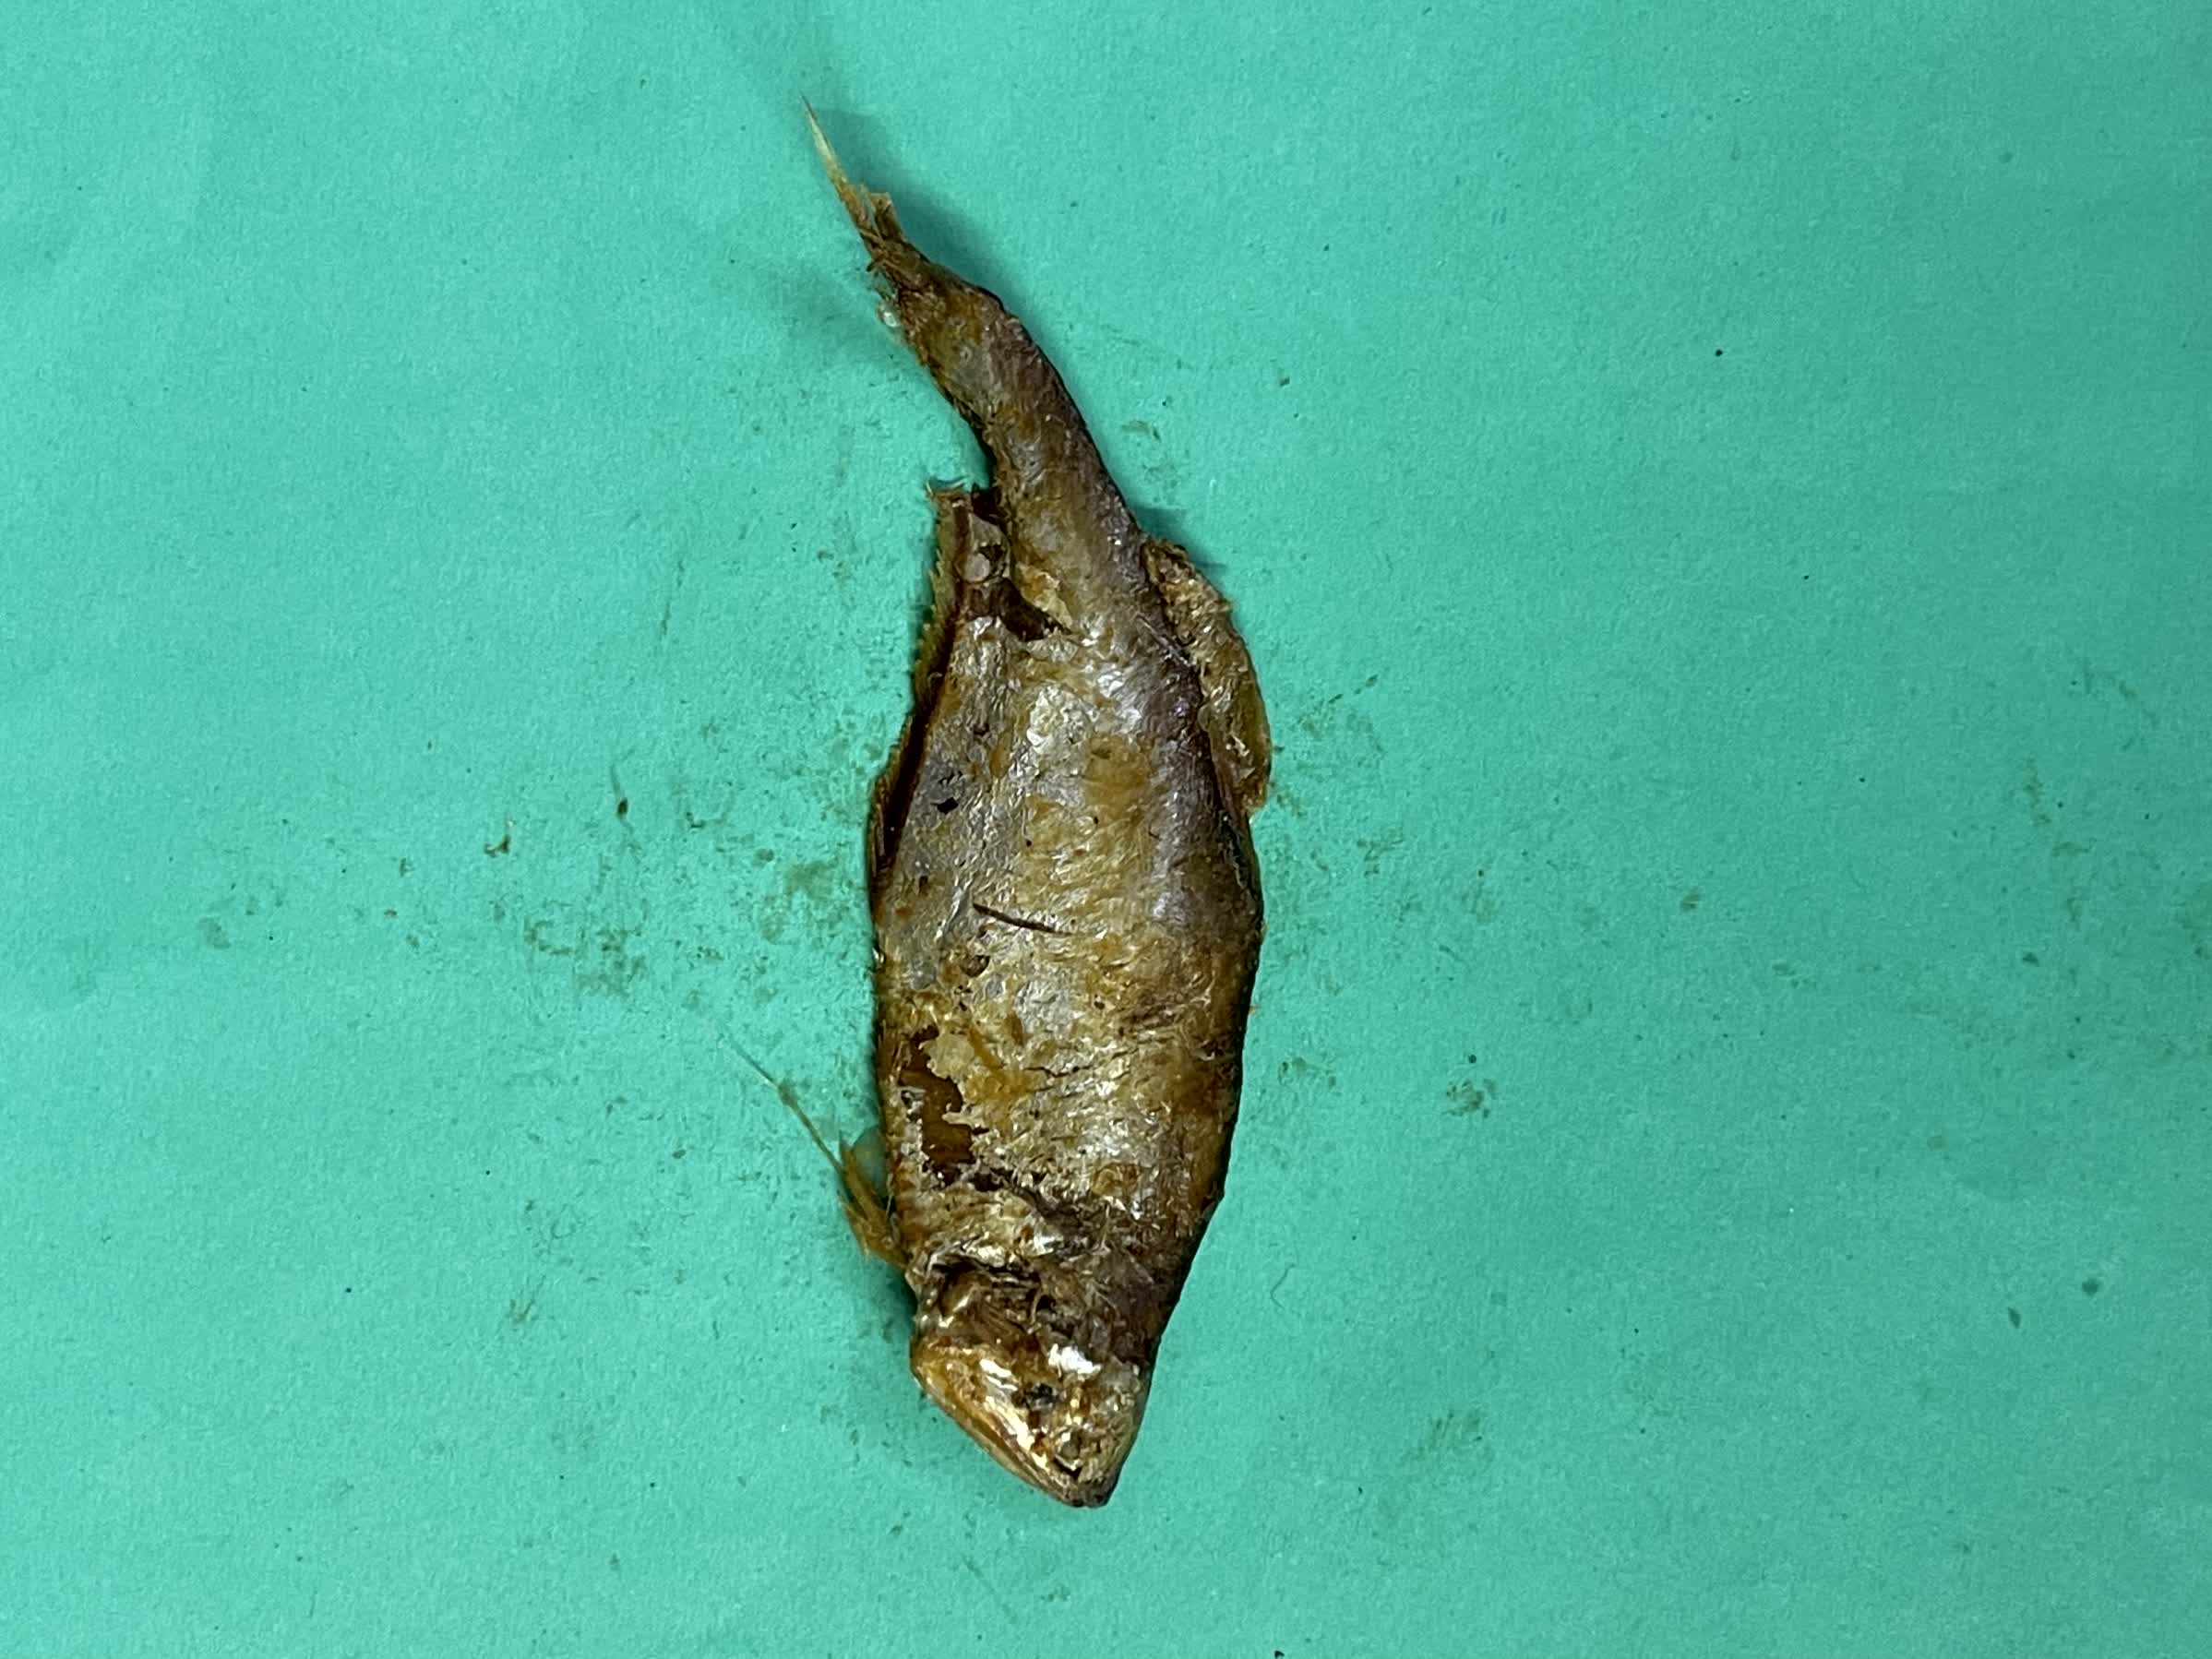
Species: Bashpata